Fidel Castro

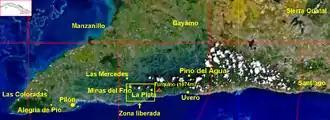
Map showing key locations in the Sierra Maestra during the 1958 stage of the Cuban Revolution

The "Granma" ran aground in a mangrove swamp at Playa Las Coloradas, close to Los Cayuelos, on 2 December 1956. Fleeing inland, its crew headed for the forested mountain range of Oriente's Sierra Maestra, being repeatedly attacked by Batista's troops. Upon arrival, Castro discovered that only 19 rebels had made it to their destination, the rest having been killed or captured. Setting up an encampment, the survivors included the Castros, Che Guevara, and Camilo Cienfuegos. They began launching raids on small army posts to obtain weaponry, and in January 1957 they overran the outpost at La Plata, treating any soldiers that they wounded but executing Chicho Osorio, the local "mayoral" (land company overseer), who was despised by the local peasants and who boasted of killing one of Castro's rebels. Osorio's execution aided the rebels in gaining the trust of locals, although they largely remained unenthusiastic and suspicious of the revolutionaries. As trust grew, some locals joined the rebels, although most new recruits came from urban areas. With volunteers boosting the rebel forces to over 200, in July 1957 Castro divided his army into three columns, commanded by himself, his brother, and Guevara. The MR-26-7 members operating in urban areas continued agitation, sending supplies to Castro, and on 16 February 1957, he met with other senior members to discuss tactics; here he met Celia Sánchez, who would become a close friend.